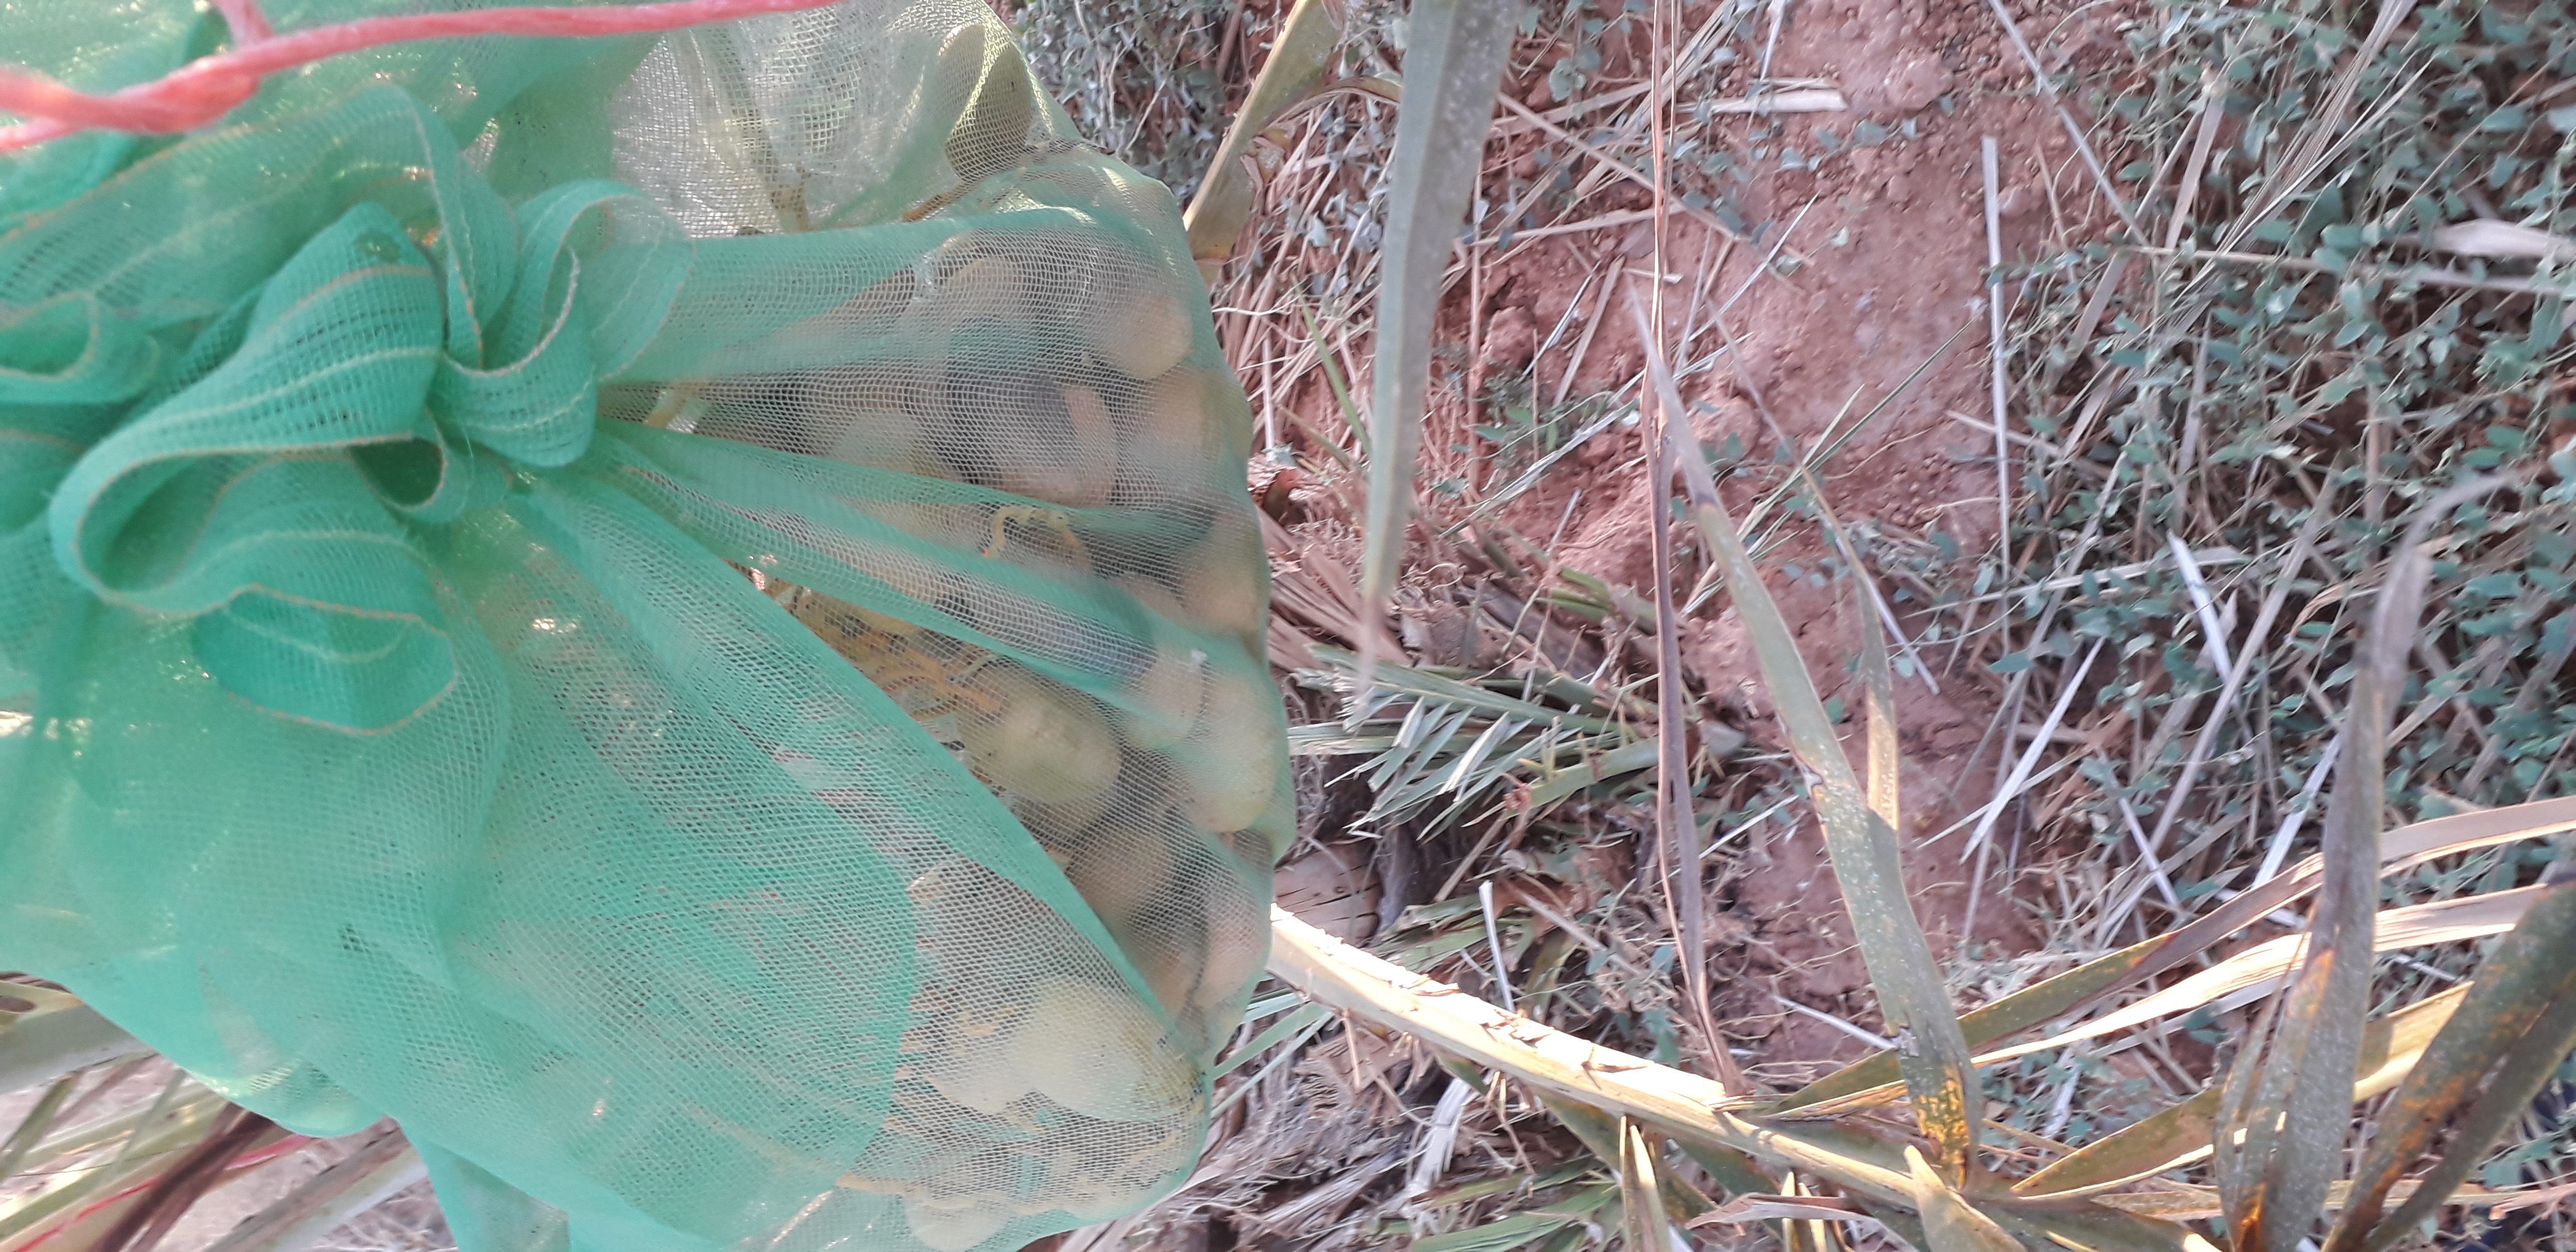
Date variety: Boumajhoul